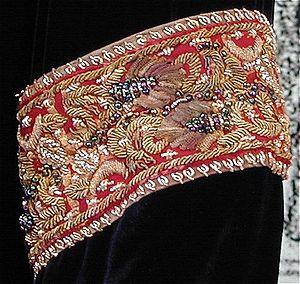
Le Seigneur des anneaux est une trilogie cinématographique de fantasy américano-néo-zélandaise réalisée par Peter Jackson et fondée sur le roman du même nom en trois volumes de J. R. R. Tolkien. Les films composant cette trilogie sont La Communauté de l'anneau, Les Deux Tours et Le Retour du roi.